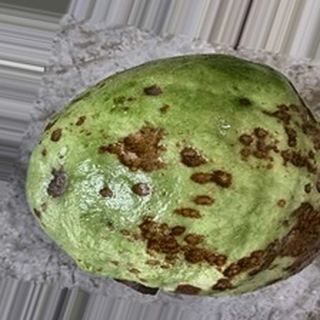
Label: guava_anthracnose